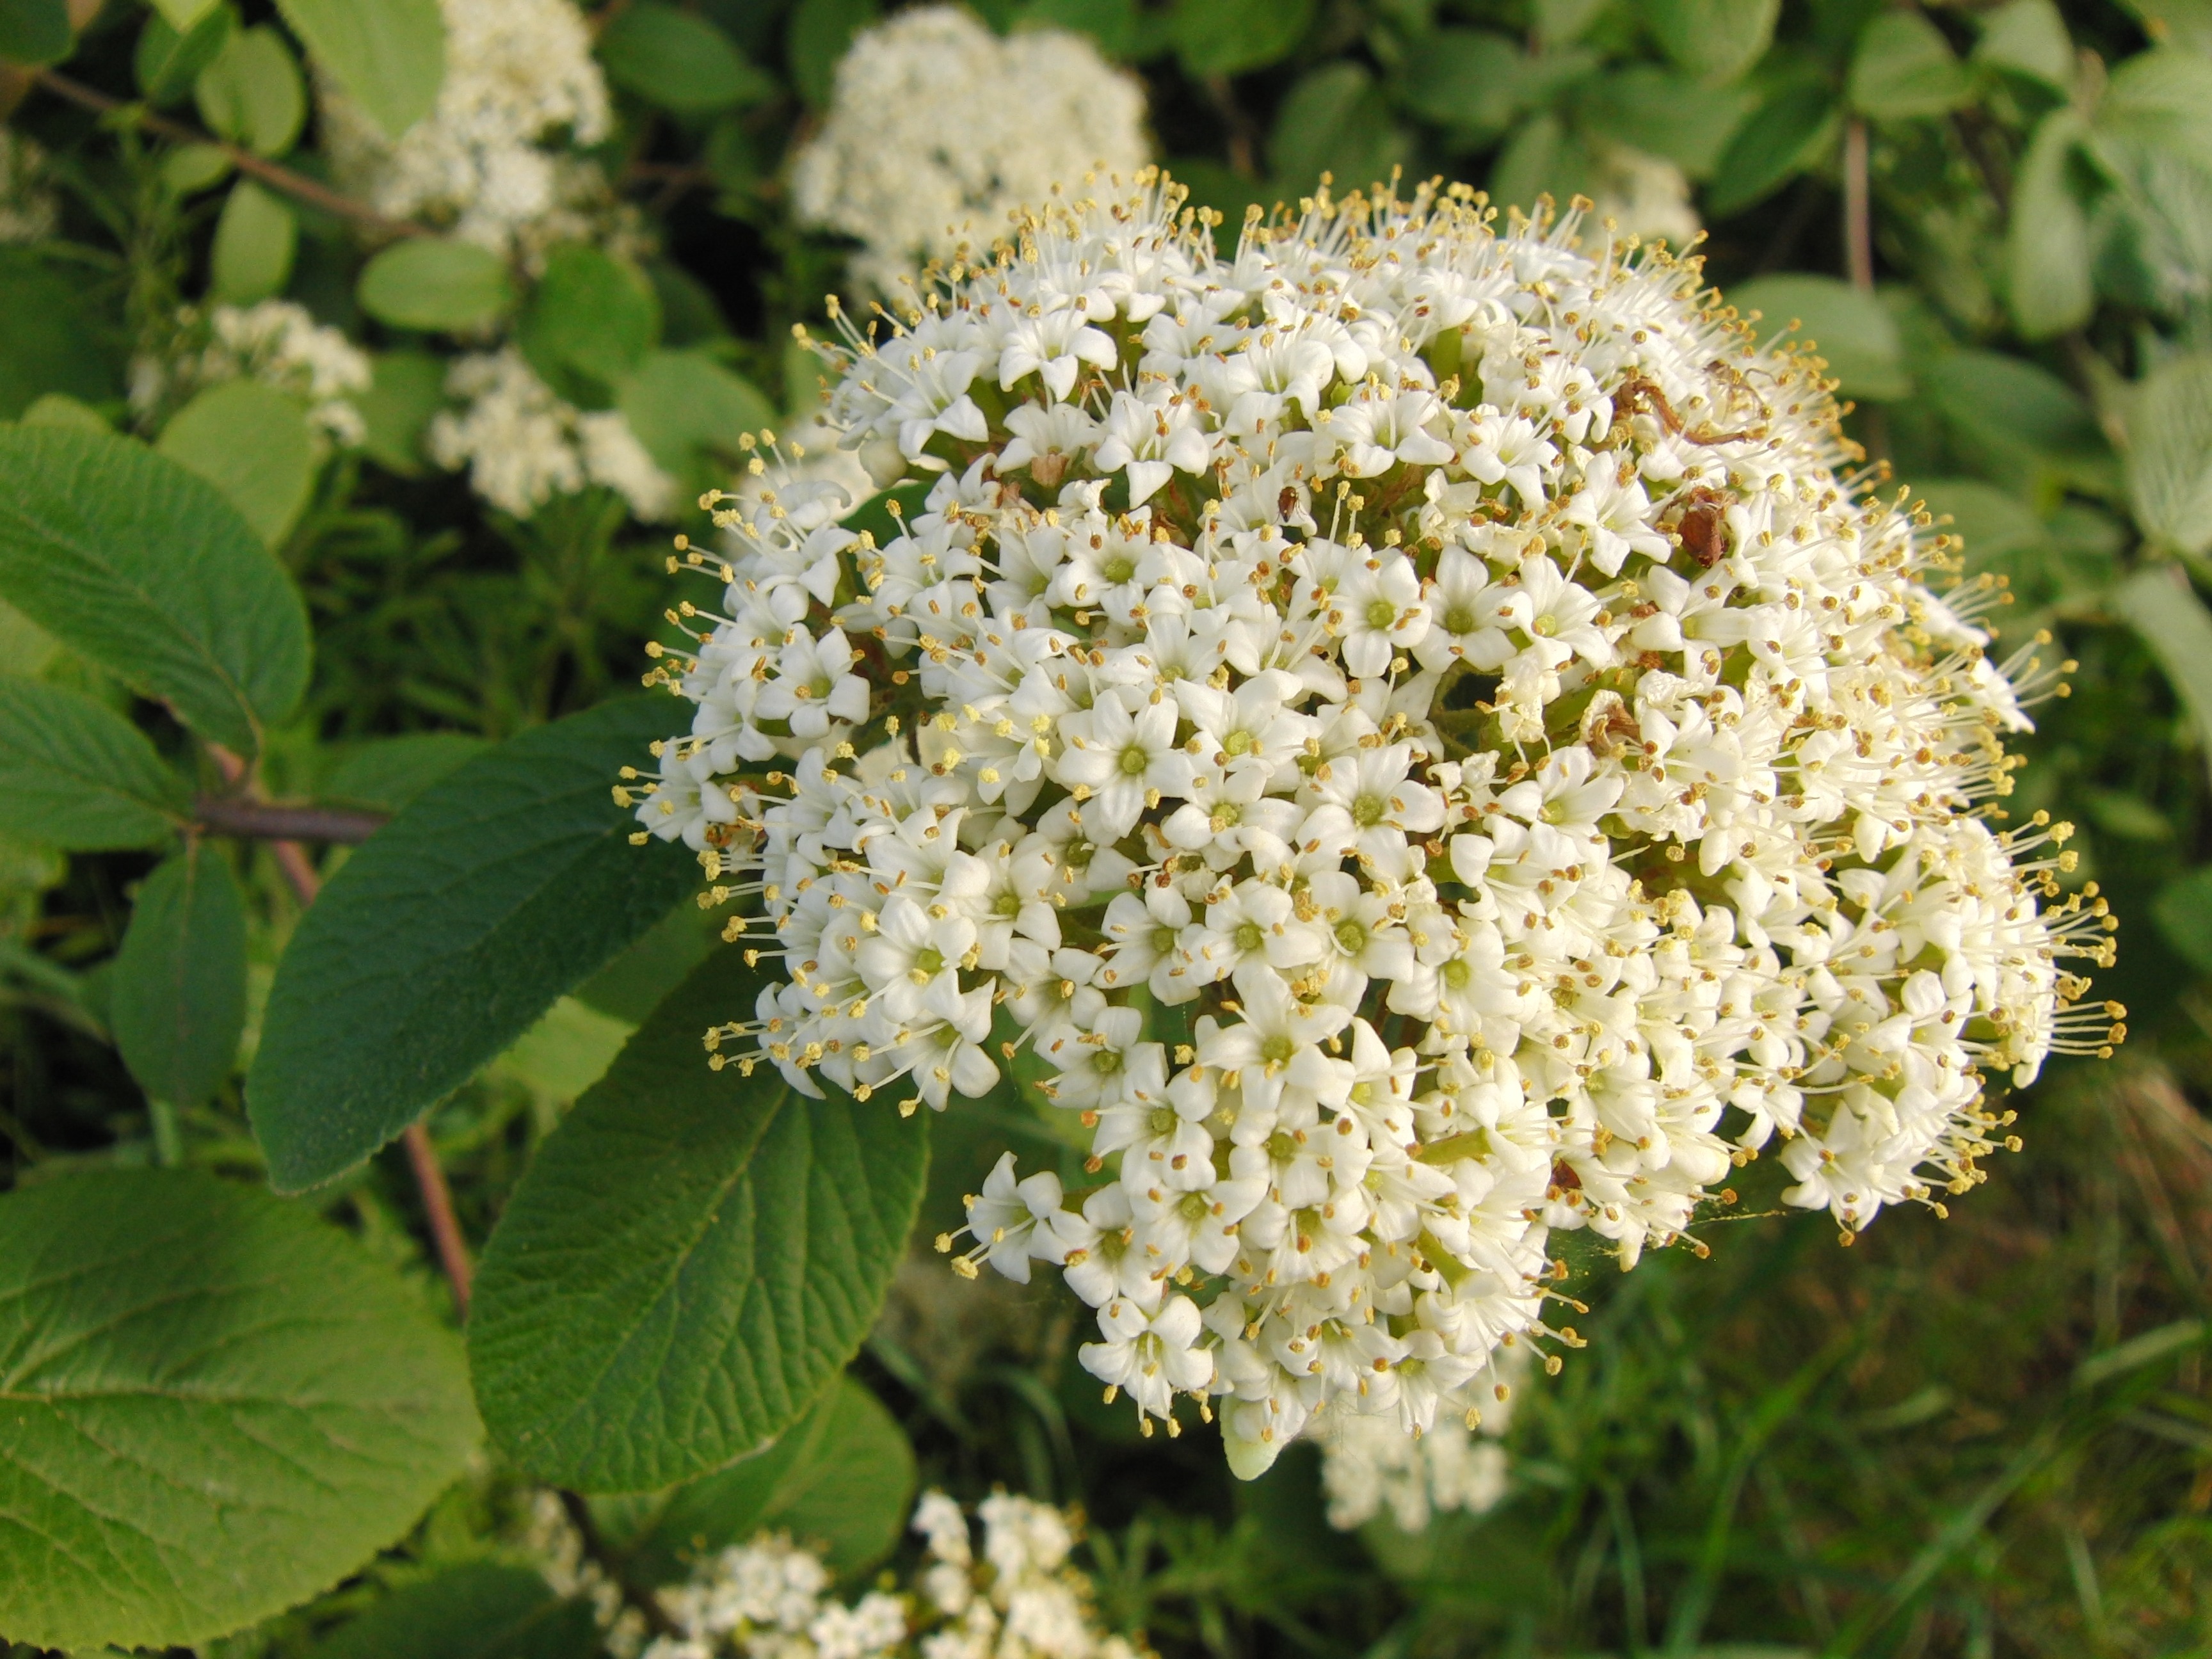
nature, branch, blossom, plant, white, flower, bloom, spring, produce, botany, flora, wildflower, flowers, shrub, viburnum, meadowsweet, white blossom, flowering plant, flowering twig, land plant, moschatel family, hawthorn flower